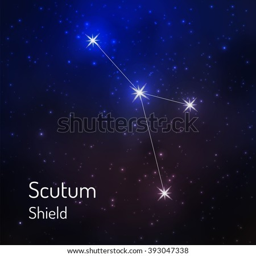
constellation in the night starry sky